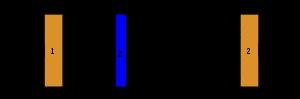
La détente de Joule-Thomson est une détente laminaire stationnaire et lente réalisée en faisant passer un flux de gaz au travers d'un tampon dans une canalisation calorifugée et horizontale, la pression régnant à gauche et à droite du tampon étant différente. Dans tous les cas cette détente est isenthalpique.
L'histoire de la thermodynamique classique tente de retracer l'origine et l'évolution des idées, des méthodes, des hommes et des connaissances de la thermodynamique, discipline étudiant le comportement thermique des corps et les changements d’état de la matière.